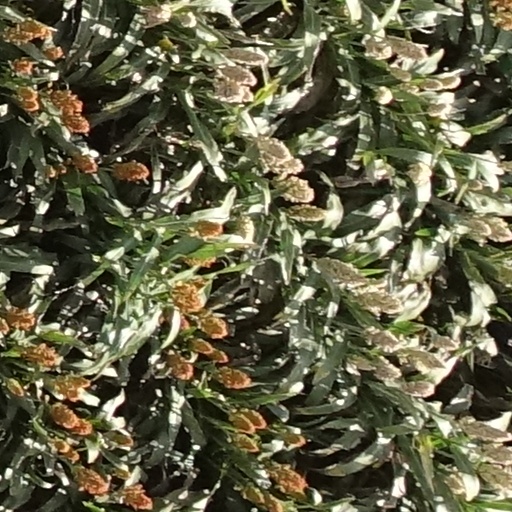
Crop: sorghum